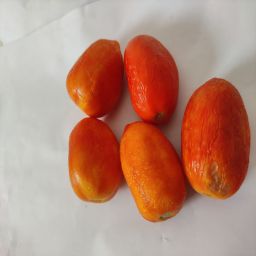
Crop: Tomato
Quality: Old